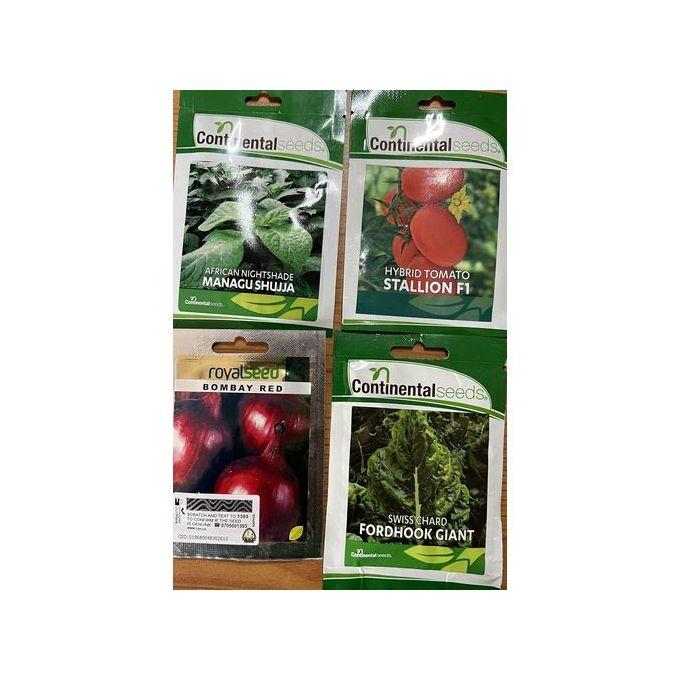
Mandhari ya asili yenye miti miwili mikubwa iliyo wazi, ikisimama katikati ya  eneo lenye nyasi  nyingi zenye rangi ya dhahabu, njia ndogo inaonekana ikipita katikati ya nyasi  ikipita karibu na miti hiyo, anga linaoneka wazi na  lenye rangi ya bluu, na kwa mbali kuna kilima kidogo kinachoonekana.